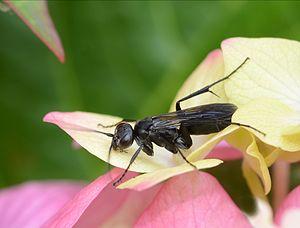
Les Pompilidae constituent une famille d'insectes hyménoptères apocrites de la superfamille des Vespoidea. Plus de 4 000 espèces ont été actuellement décrites de par le monde, avec une prédominance dans les zones tropicales. Leur caractéristique principale est d'être des prédateurs exclusifs d'araignées.
Anoplius est un genre de guêpes de la famille des Pompilidae.